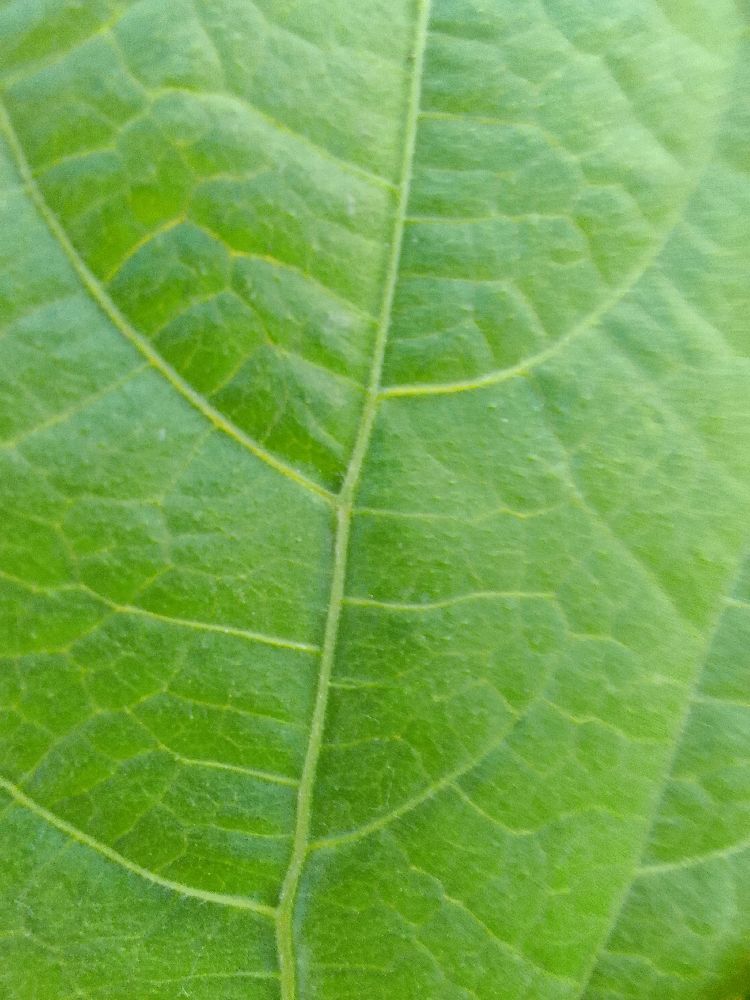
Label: healthy